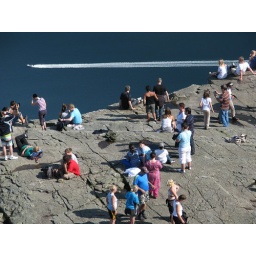
A 25x25m rock shelf on the mountain face, 604m above the Lysefjord, the no.1 tourist destination in South-West Norway.